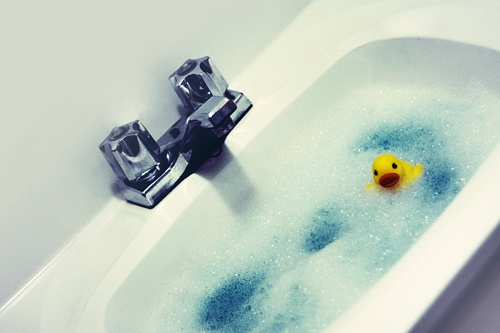
a sink filled with soapy water and a yellow rubber ducky
one yellow rubber ducky floating on top of a sudsy kitchen sink.
Sink filled with soapy water and a rubber ducky floating in it.
Yellow rubber duck in a sink bubble bath
A sink filled with soapy water with a rubber ducky floating.